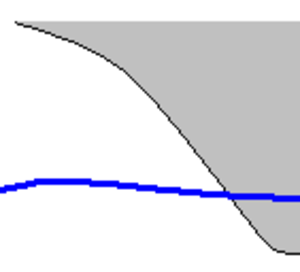
Etrave a Guibre
La guibre est une étrave de bateau de forme tulipée entre la ligne de flottaison et l'extrémité avant du pont, que l'on rencontre souvent sur les bateaux méditerranéens, par exemple les boutres arabes. Sa fonction principale, très utile notamment en Méditerranée, est de défléchir les vagues et embruns en particulier lors de la navigation dans le clapot et les vagues courtes. De plus cela augmente considérablement le volume de l'avant du bateau, ce qui l'empêche d'enfourner, ainsi que la surface du pont avant, ce qui facilite les manœuvres notamment par gros temps.